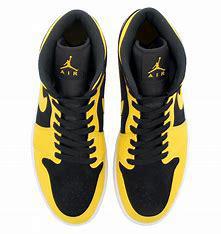
Brand: Nike
Model: 1